Answer in natural language. Considering the relative positions, where is black colour chair (highlighted by a blue box) with respect to Doorway? Choose between the following options: right or left
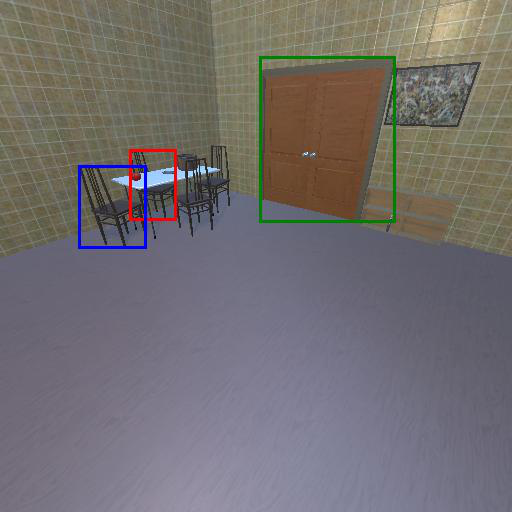
<answer>left</answer>